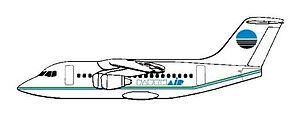
Le vol PauknAir 4101, était un vol de la compagnie mélillienne PauknAir entre Malaga et la ville espagnole de Melilla. À 6 kilomètres de sa destination, l'avion heurte une montagne. Tous les passagers et l'équipage sont morts.